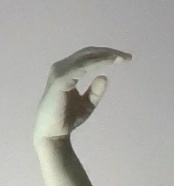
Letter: jeem